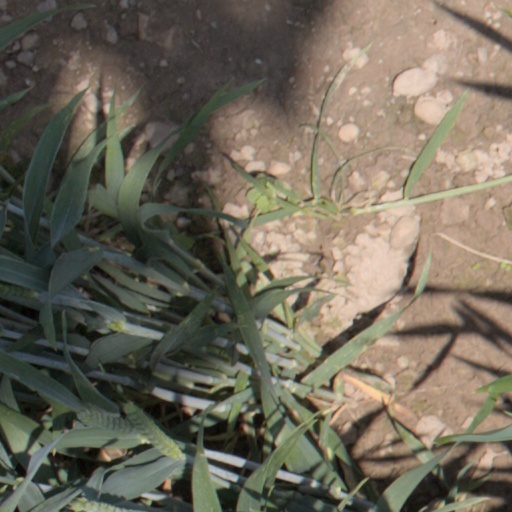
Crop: wheat